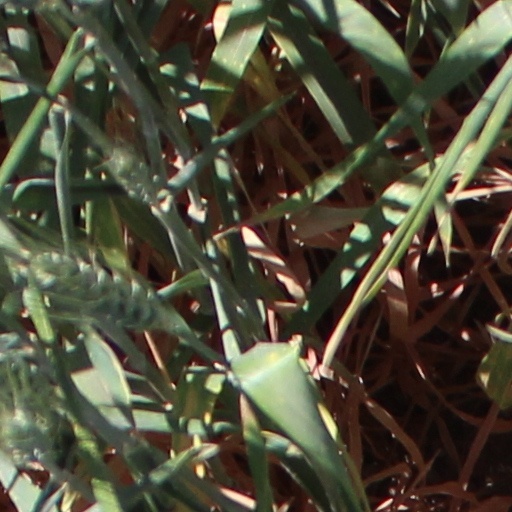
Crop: wheat